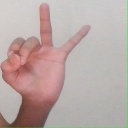
अक्षर: ण